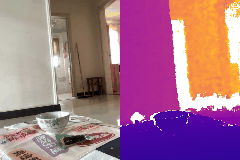
Label: bowl